Justin Woodward Harding

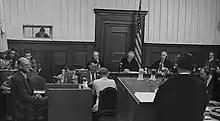
A scene from the Judges' Trials.

Justin Woodward Harding (1888–1976) was a former lawyer, judge, and member of the Bar of the state of Ohio. He was an alternate judge at the Judges' Trial, part of the massive Nuremberg Trials.